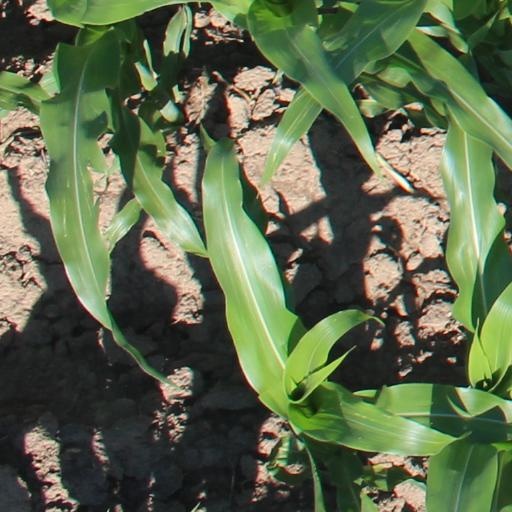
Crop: maize; corn